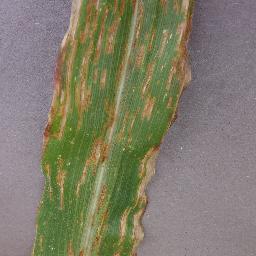
Label: Corn_(Maize)___Northern_Leaf_Blight